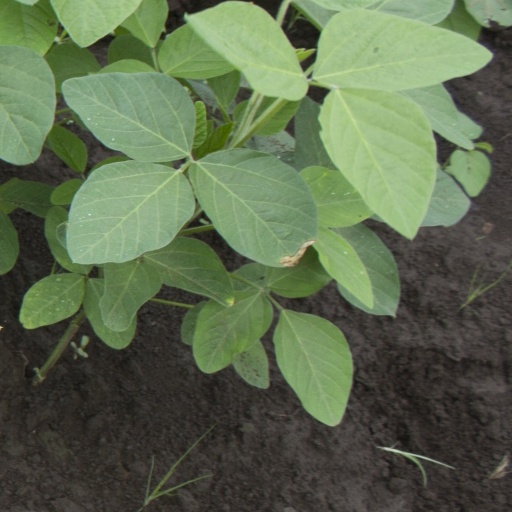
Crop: soybean